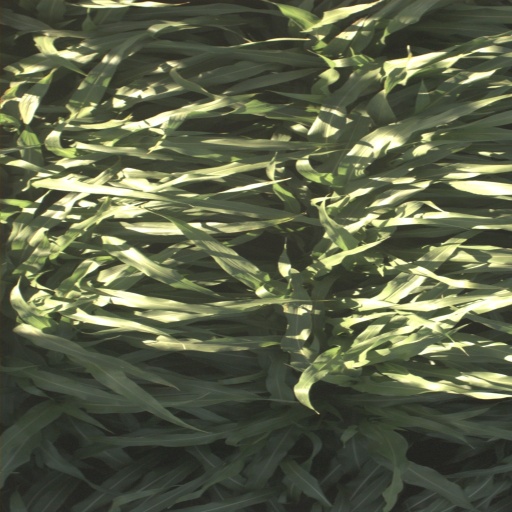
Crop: sorghum